Elizabeth High School (New Jersey)

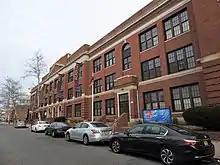
Jefferson

Located across the street from City Hall and war monuments, Thomas Jefferson House was the school's oldest house. Built in 1928 as an all-boys high school and named for the author of the Declaration of Independence and third president of the United States, Jefferson was now a house of Elizabeth High School and the center for the district's visual and performing arts programs. This house was just a short walk away from The Main Complex campus.